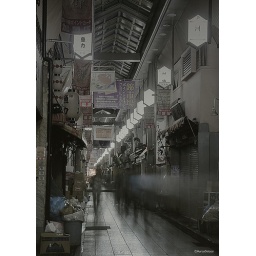
Old fish market in downtown Kyoto, just after closing time